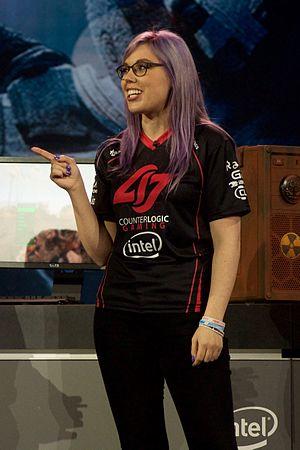
100 Women est une série multi-formats créée en 2013 par la BBC. La série concerne le rôle des femmes au XXIᵉ siècle et inclut des événements à Londres et à Mexico. Après la publication de la liste, l'émission, intitulée BBC's Women Season, est diffusée pendant trois semaines, pendant lesquelles la BBC propose également des rapports en ligne, des débats et des articles sur les femmes. Les femmes du monde entier sont encouragées à participer sur Twitter, en commentant la liste, ainsi que les entretiens et les débats qui suivent sa publication. Une nouvelle liste de lauréates est publiée chaque année depuis 2013.
Stephanie Harvey, également connue sous le pseudo missharvey, est une développeuse de jeux vidéo et joueuse professionnelle de jeux vidéo. Elle est connue pour sa carrière de joueuse de Counter-Strike et Counter-Strike: Global Offensive et sa victoire à cinq championnats du monde. Elle est sponsorisée par l'équipe Counter Logic Gaming Red.